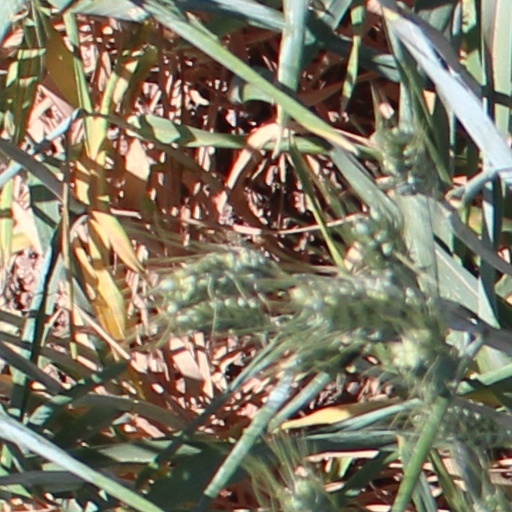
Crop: wheat